Hambleden

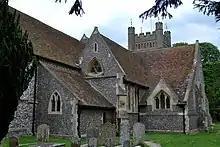
St Mary's Hambleden SW aspect

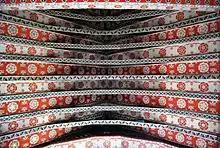
St Mary's Ceiling Detail

The village name is Anglo-Saxon in origin, and means 'crooked or irregularly-shaped hill'. It was recorded in the Domesday Book of 1086 as "Hanbledene", though previously in 1015 it was known as "Hamelan dene". St Thomas Cantilupe, the Lord Chancellor and Bishop of Hereford, was born in Hambleden in 1218. In 1315 a Royal charter was granted to hold a market in the village, and a fair on St Bartholomew's Day (24 August) every year. The charter was reconfirmed in 1321, though appears to have not lasted much longer than this.